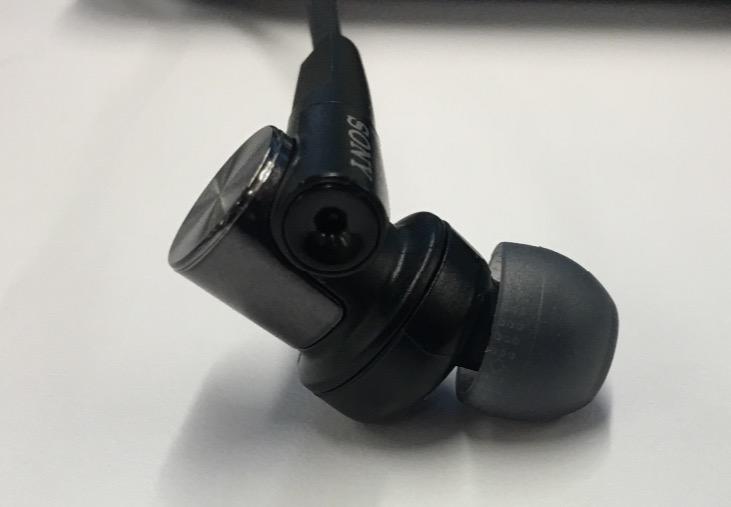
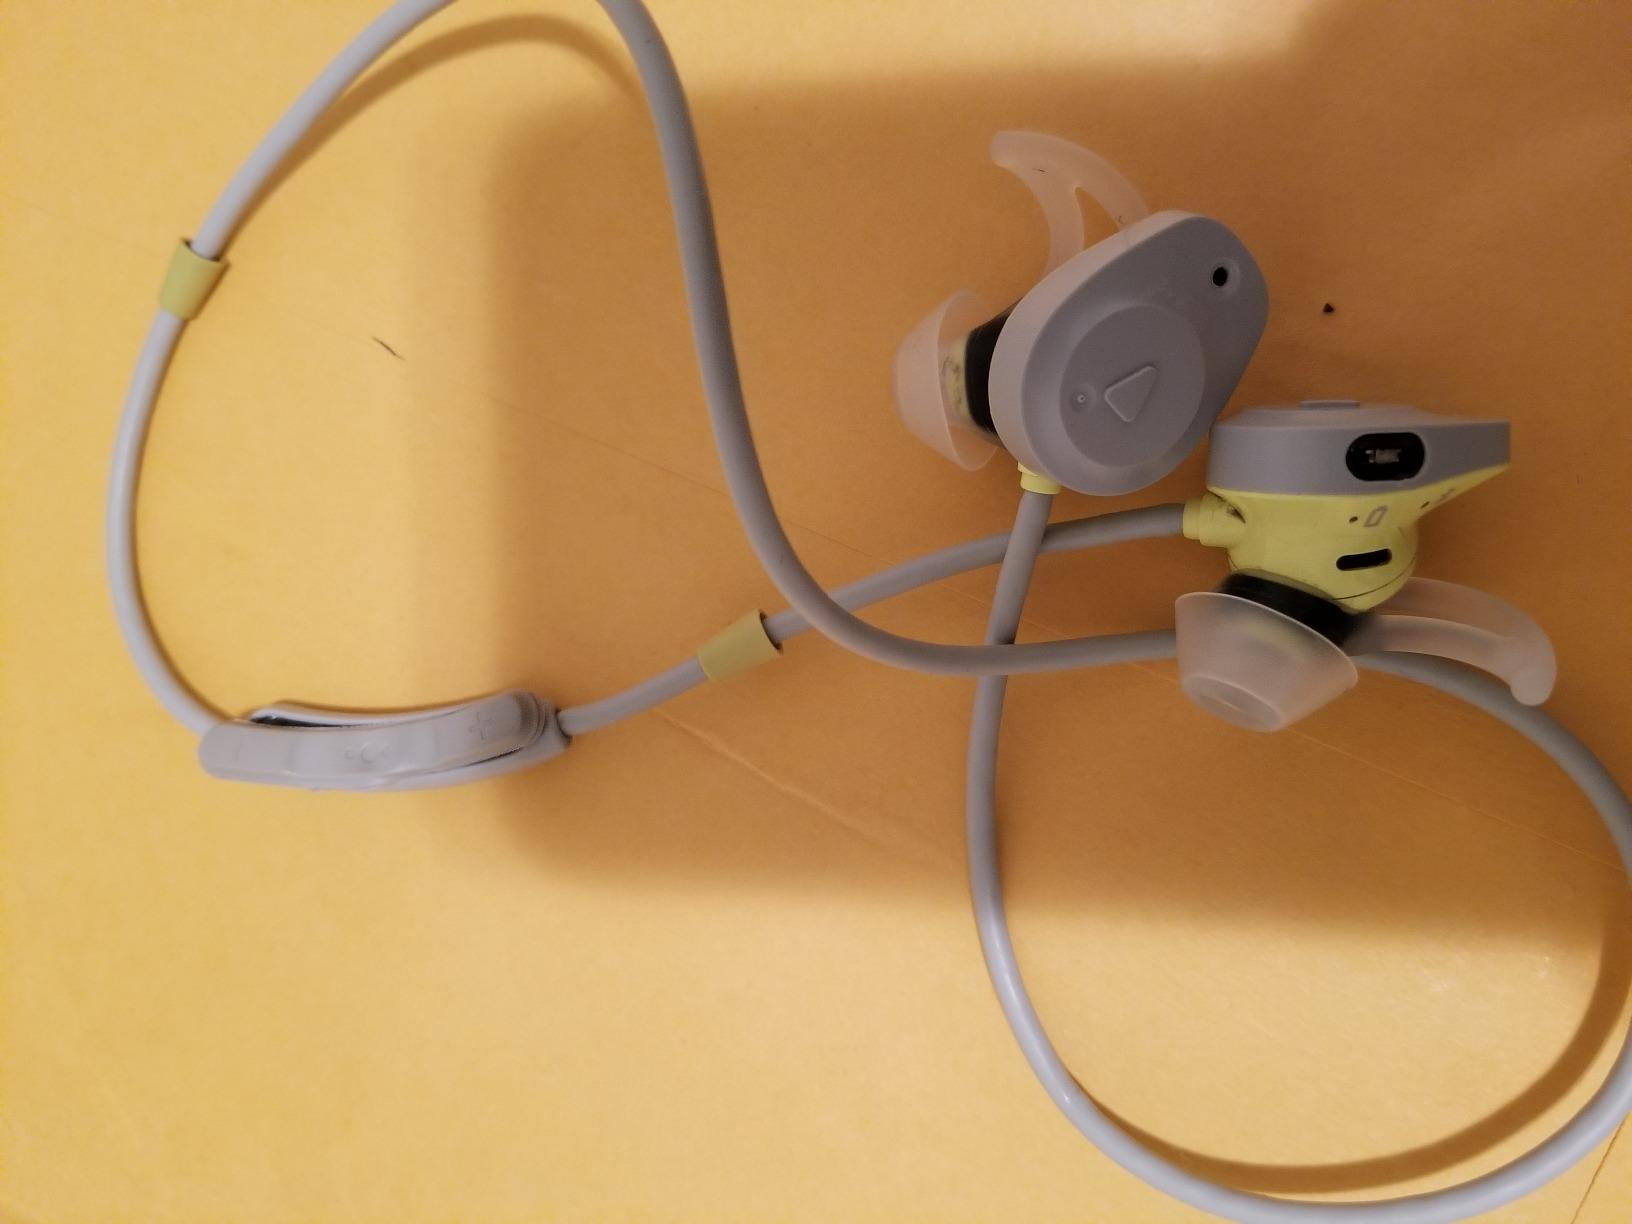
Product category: headphones
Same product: no